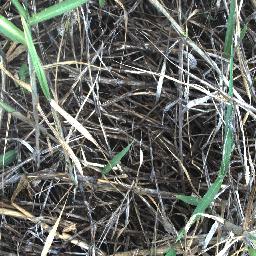
Label: negative